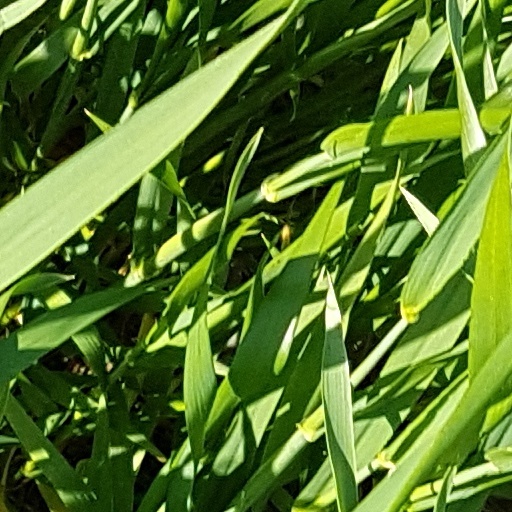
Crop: wheat